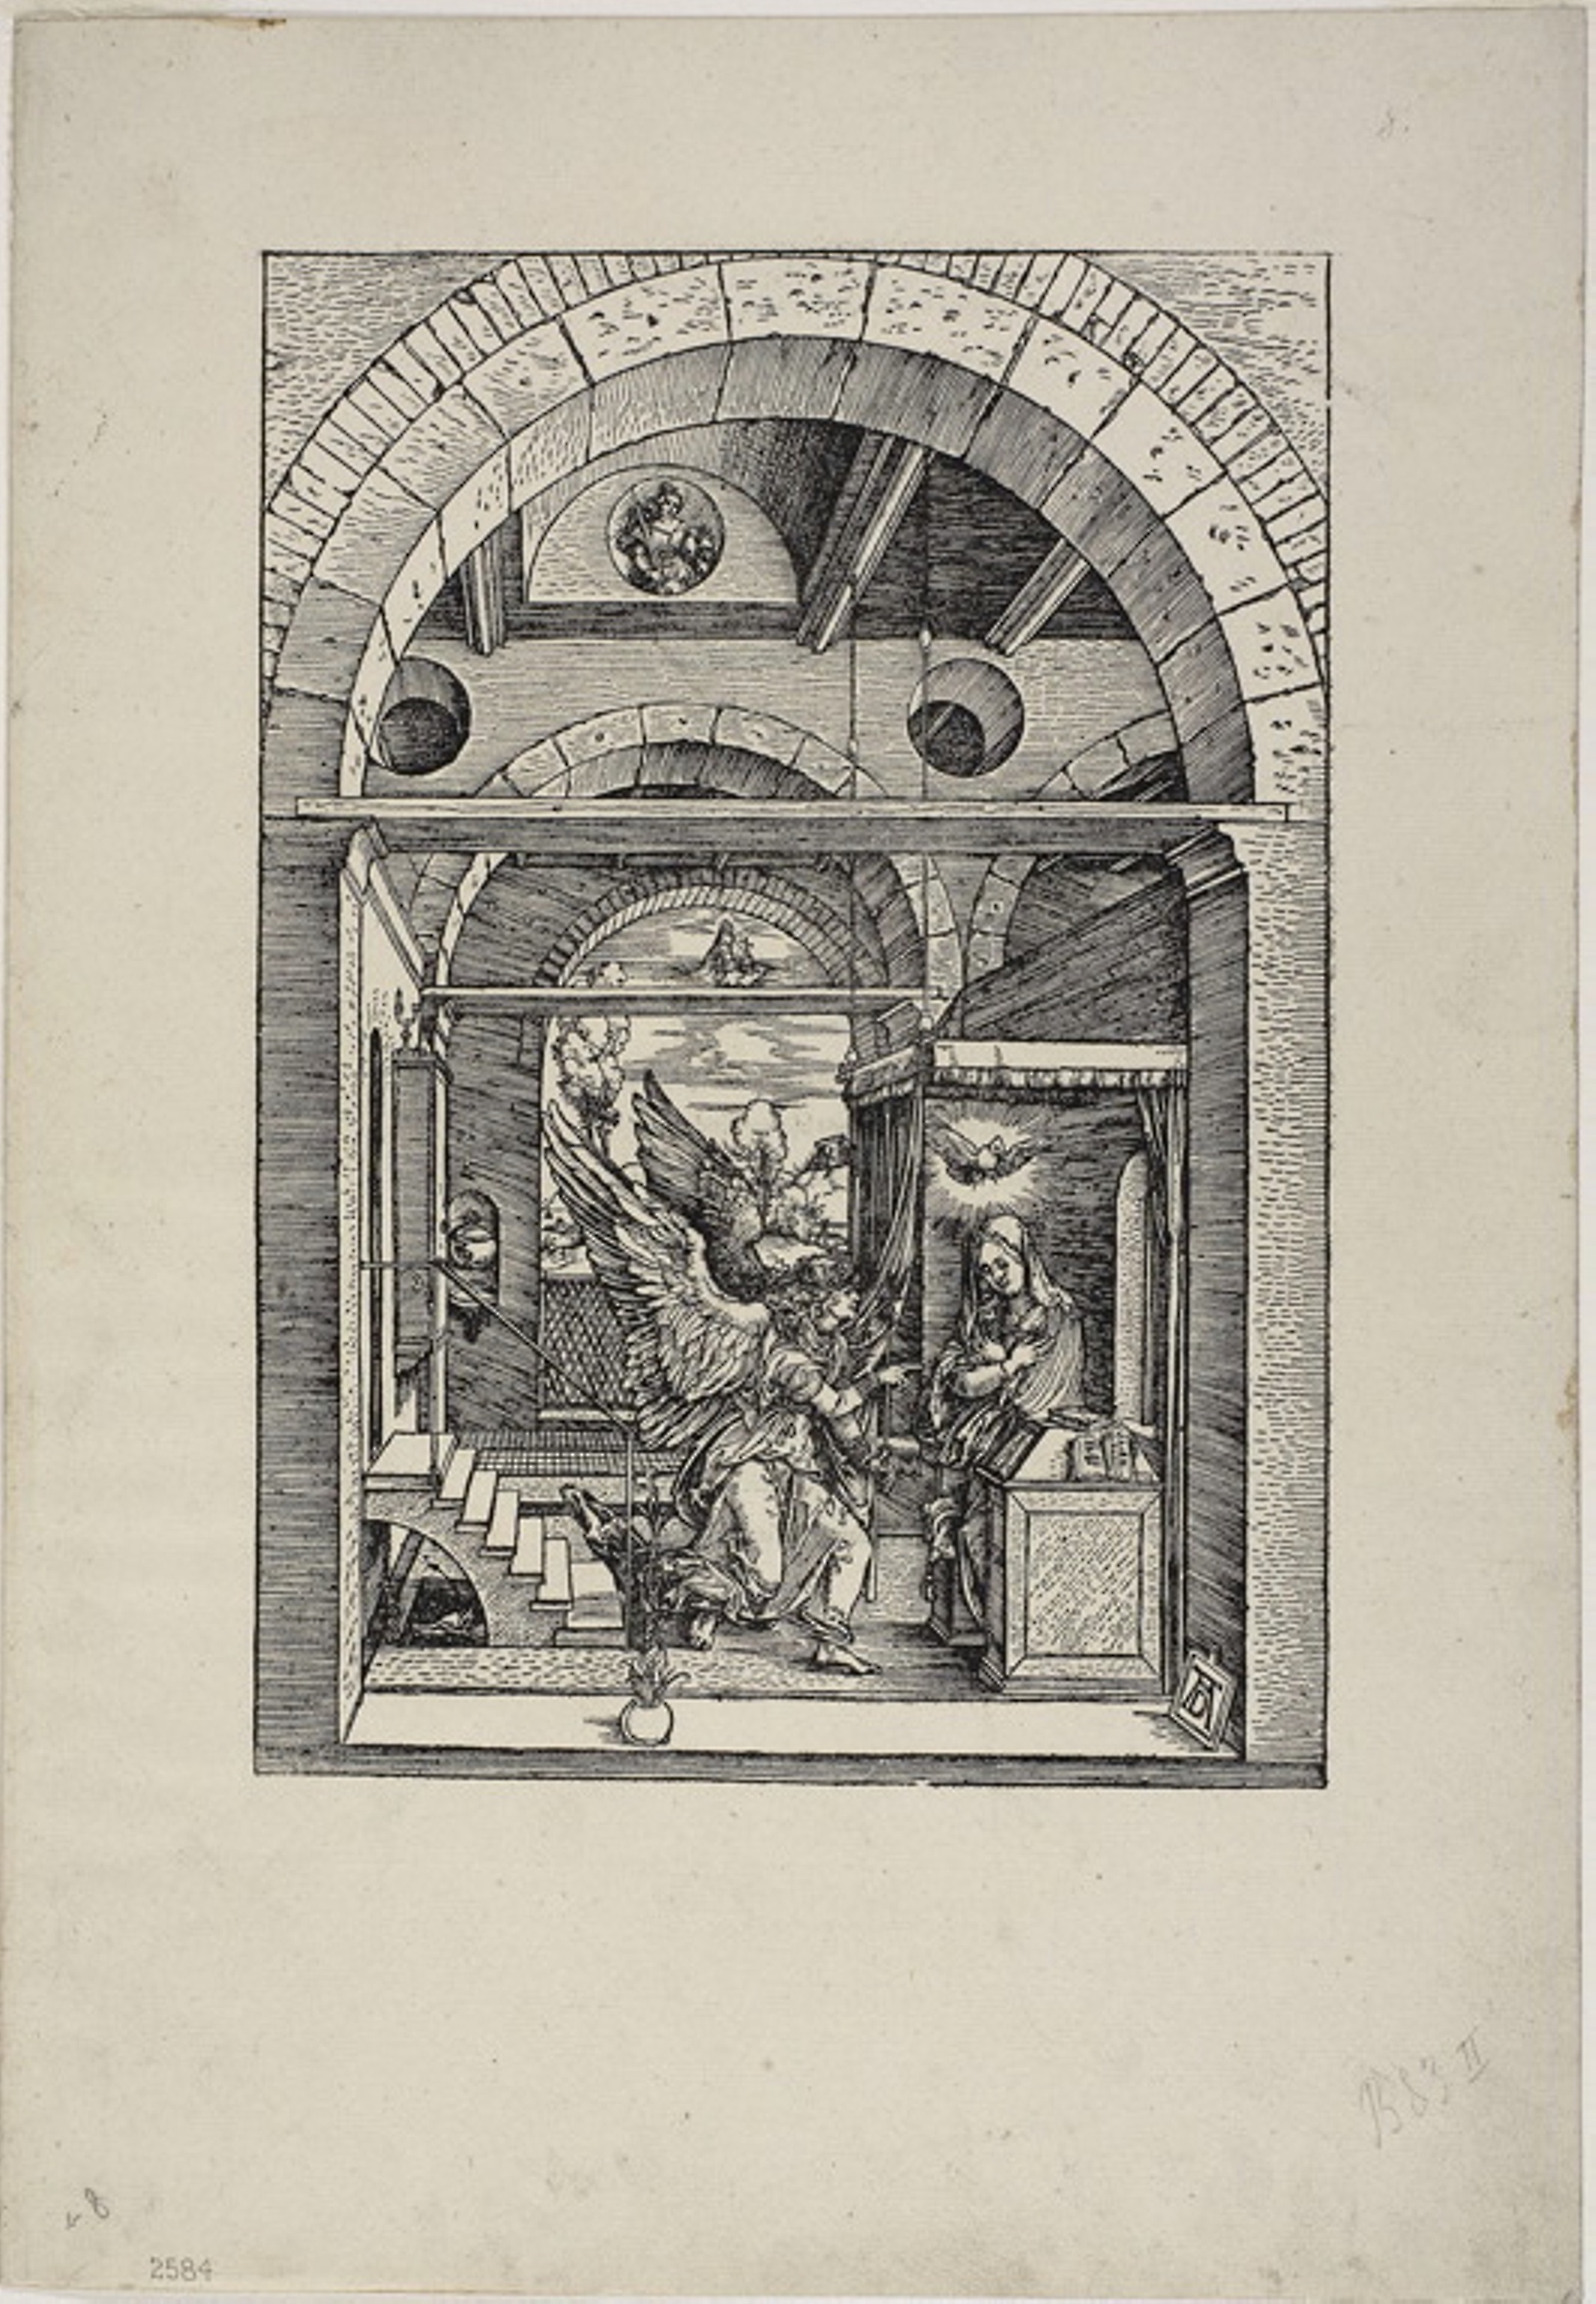
arch, history, picture frame, art, artwork, drawing, illustration, ancient history, black and white, font, facade